Niklas Landin Jacobsen

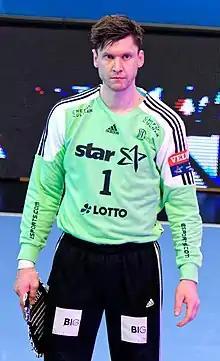
Landin with THW Kiel in 2018

Niklas Landin Jacobsen (born 19 December 1988) is a Danish handballer for Aalborg Håndbold.